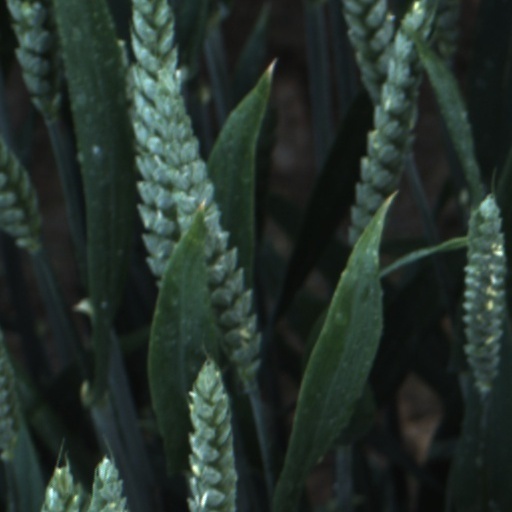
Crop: wheat